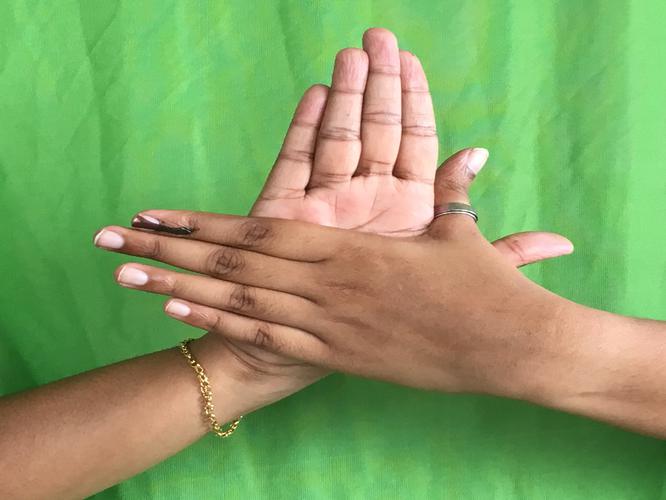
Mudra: Chakra
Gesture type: double_hand